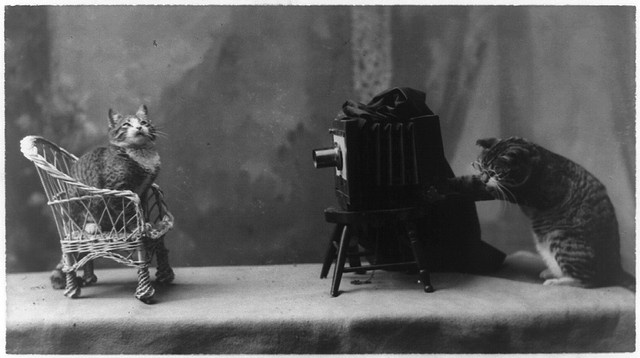
A black and white photo of a cat sitting on a chair.
a black and white photo of a cat using an old photo camera
A cat comically taking an old fashioned picture of another cat.
A cat sitting in a chair near another cat that is holding on to something with his paw
a vintage photo of a cat taking a picture of another cat